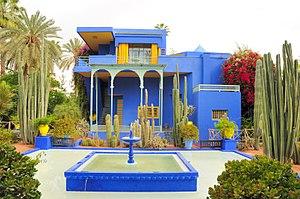
\Jardin_des_majorel\Le jardin des majorelle l5.JPG Marrakech Maroc